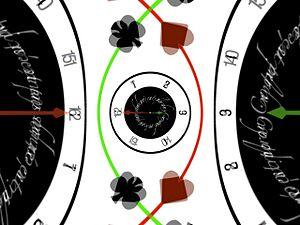
Cette image montre le résultat d'une transformation conforme du plan complexe, pavé par une horloge. Ici: la mise au carré z &#x21A6
En mathématiques, et plus précisément en géométrie et en analyse complexe, une transformation conforme est une bijection qui conserve localement les angles, c'est-à-dire qui se comporte au voisinage de chaque point où elle est définie presque comme une similitude.